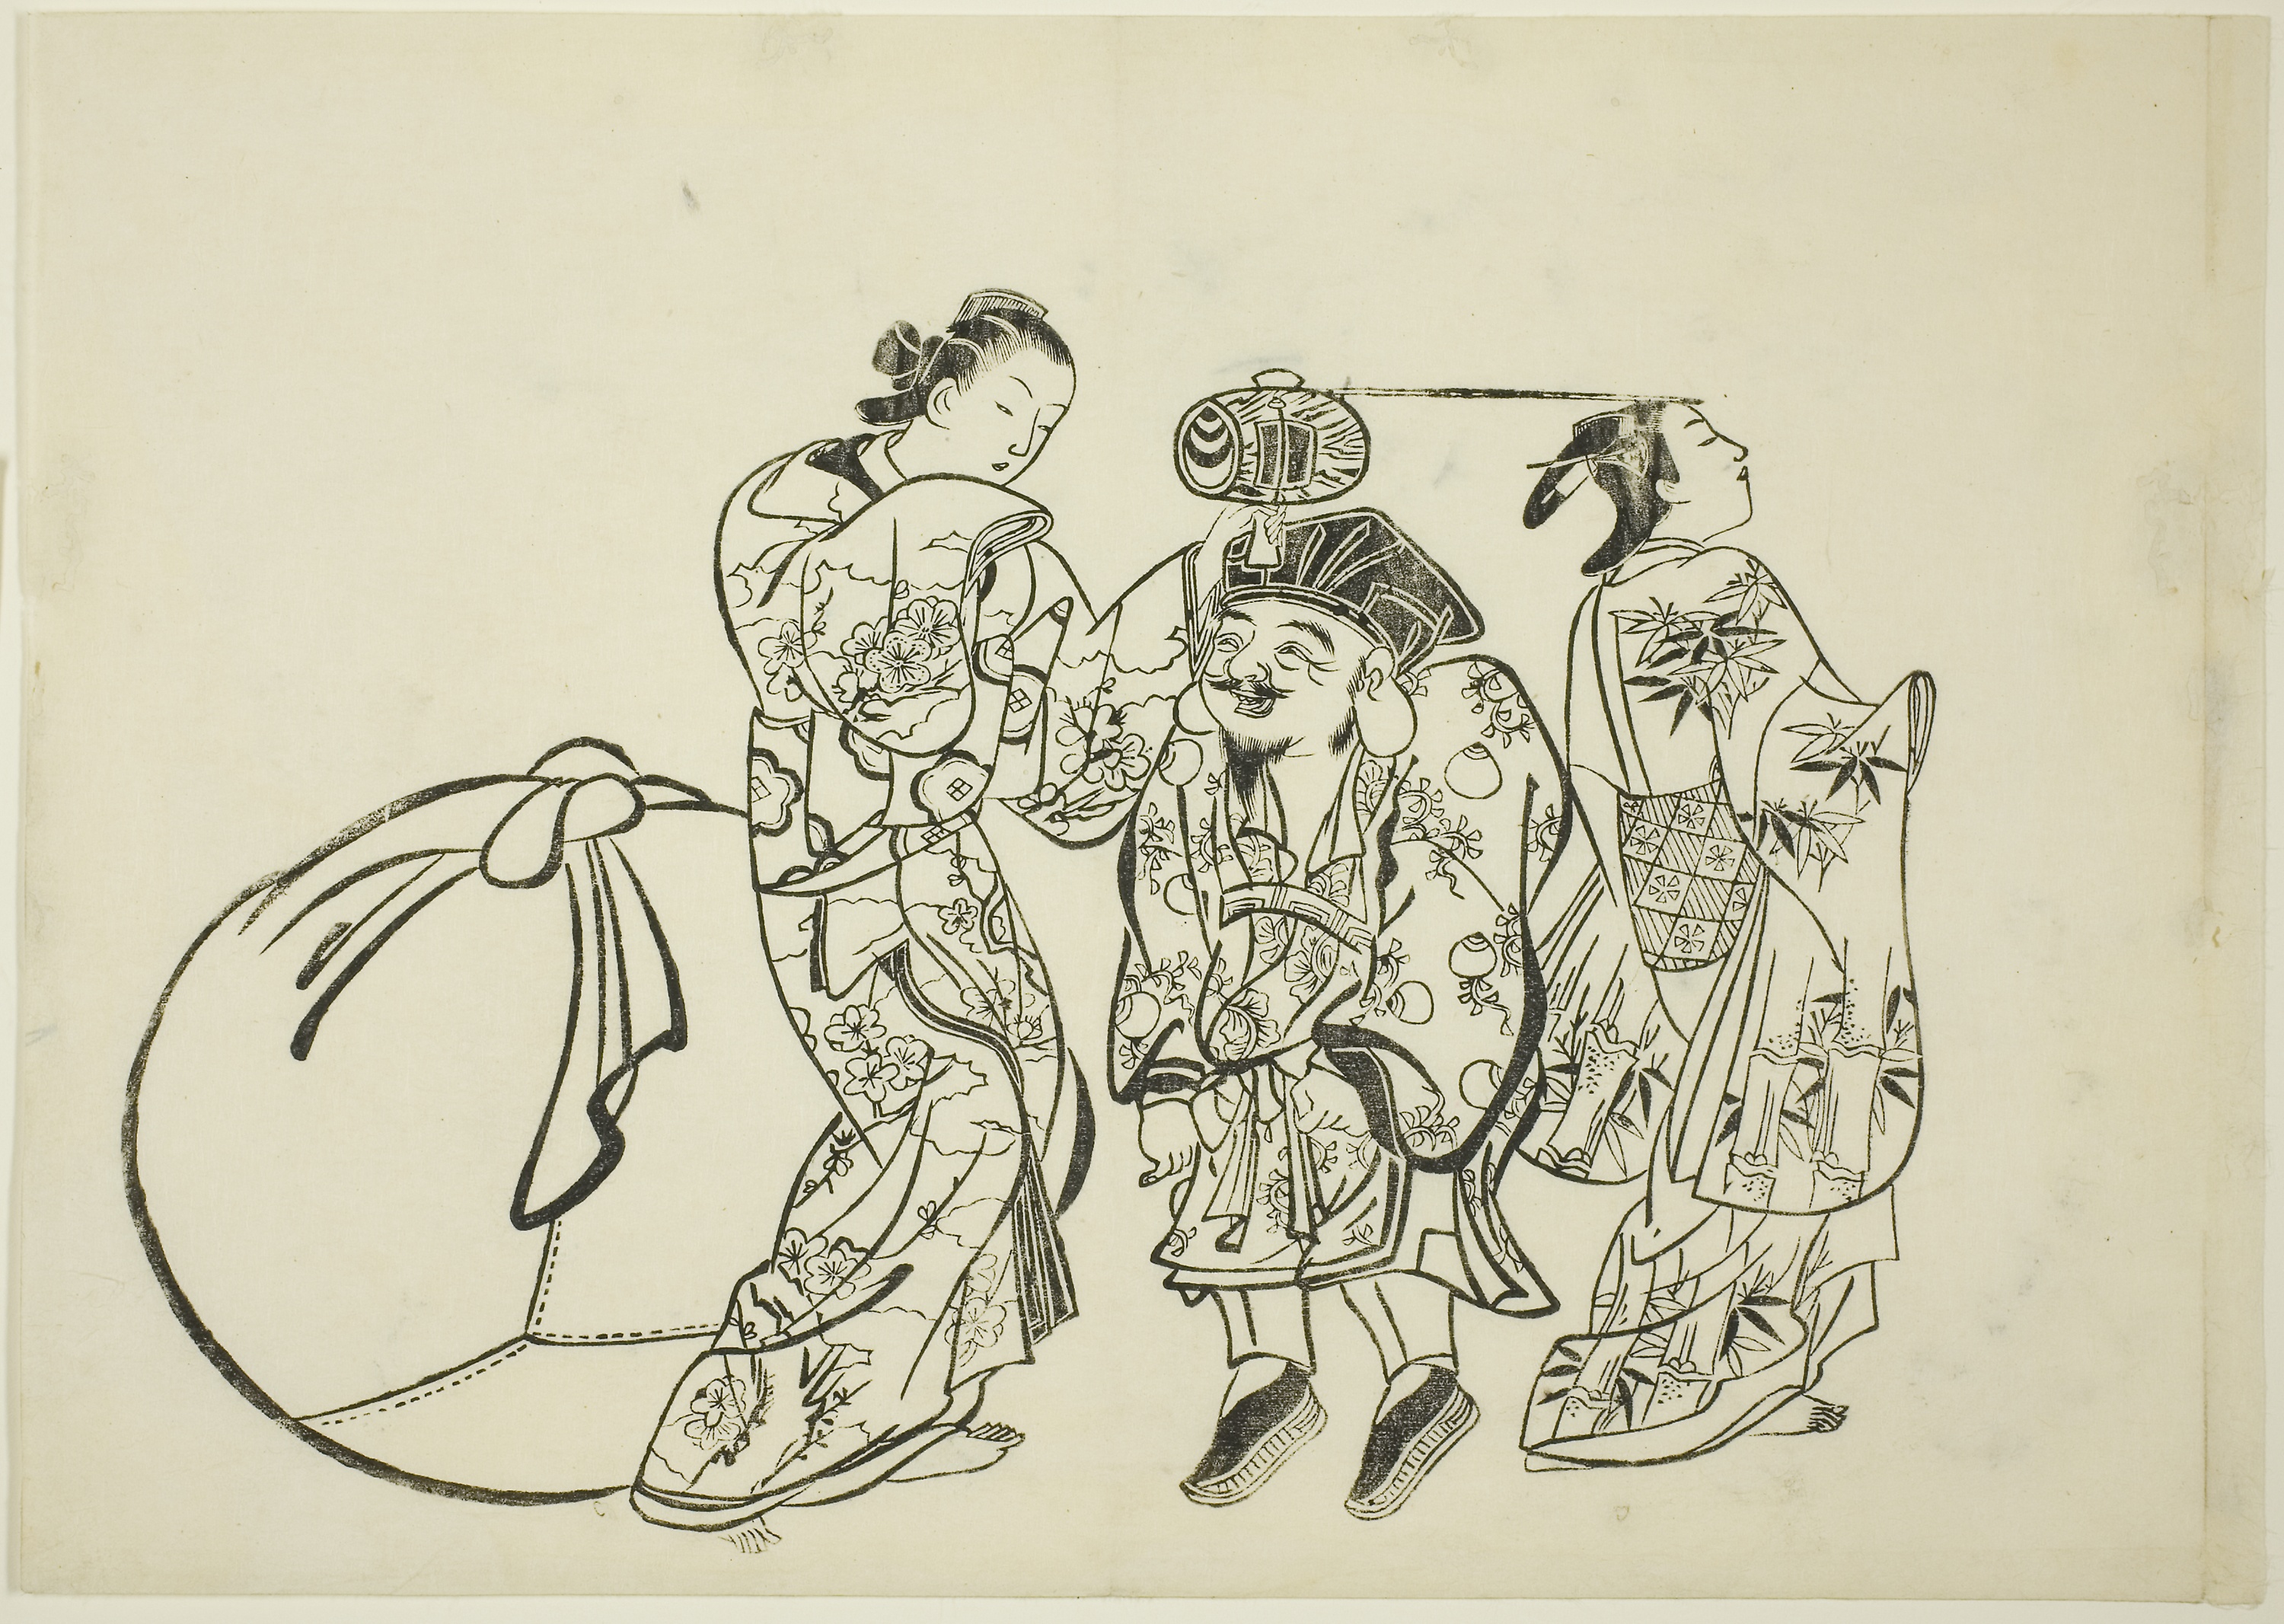
drawing, line art, text, cartoon, art, illustration, human, font, visual arts, sketch, printmaking, artwork, figure drawing